Catholic Charismatic Renewal

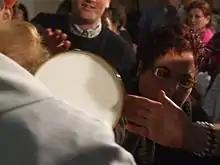
The Eucharist being elevated during a Catholic charismatic renewal healing service, in which the faithful not only pray for spiritual and physical healings, but also for miracles

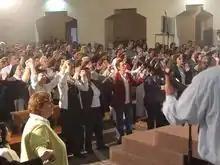
Praise and Worship during a CCR Healing Service

, the Catholic charismatic renewal had over 160 million members. Participants in the Renewal also cooperate with non-Catholic ecclesiastical communities and other Catholics for ecumenism, as encouraged by Vatican II.